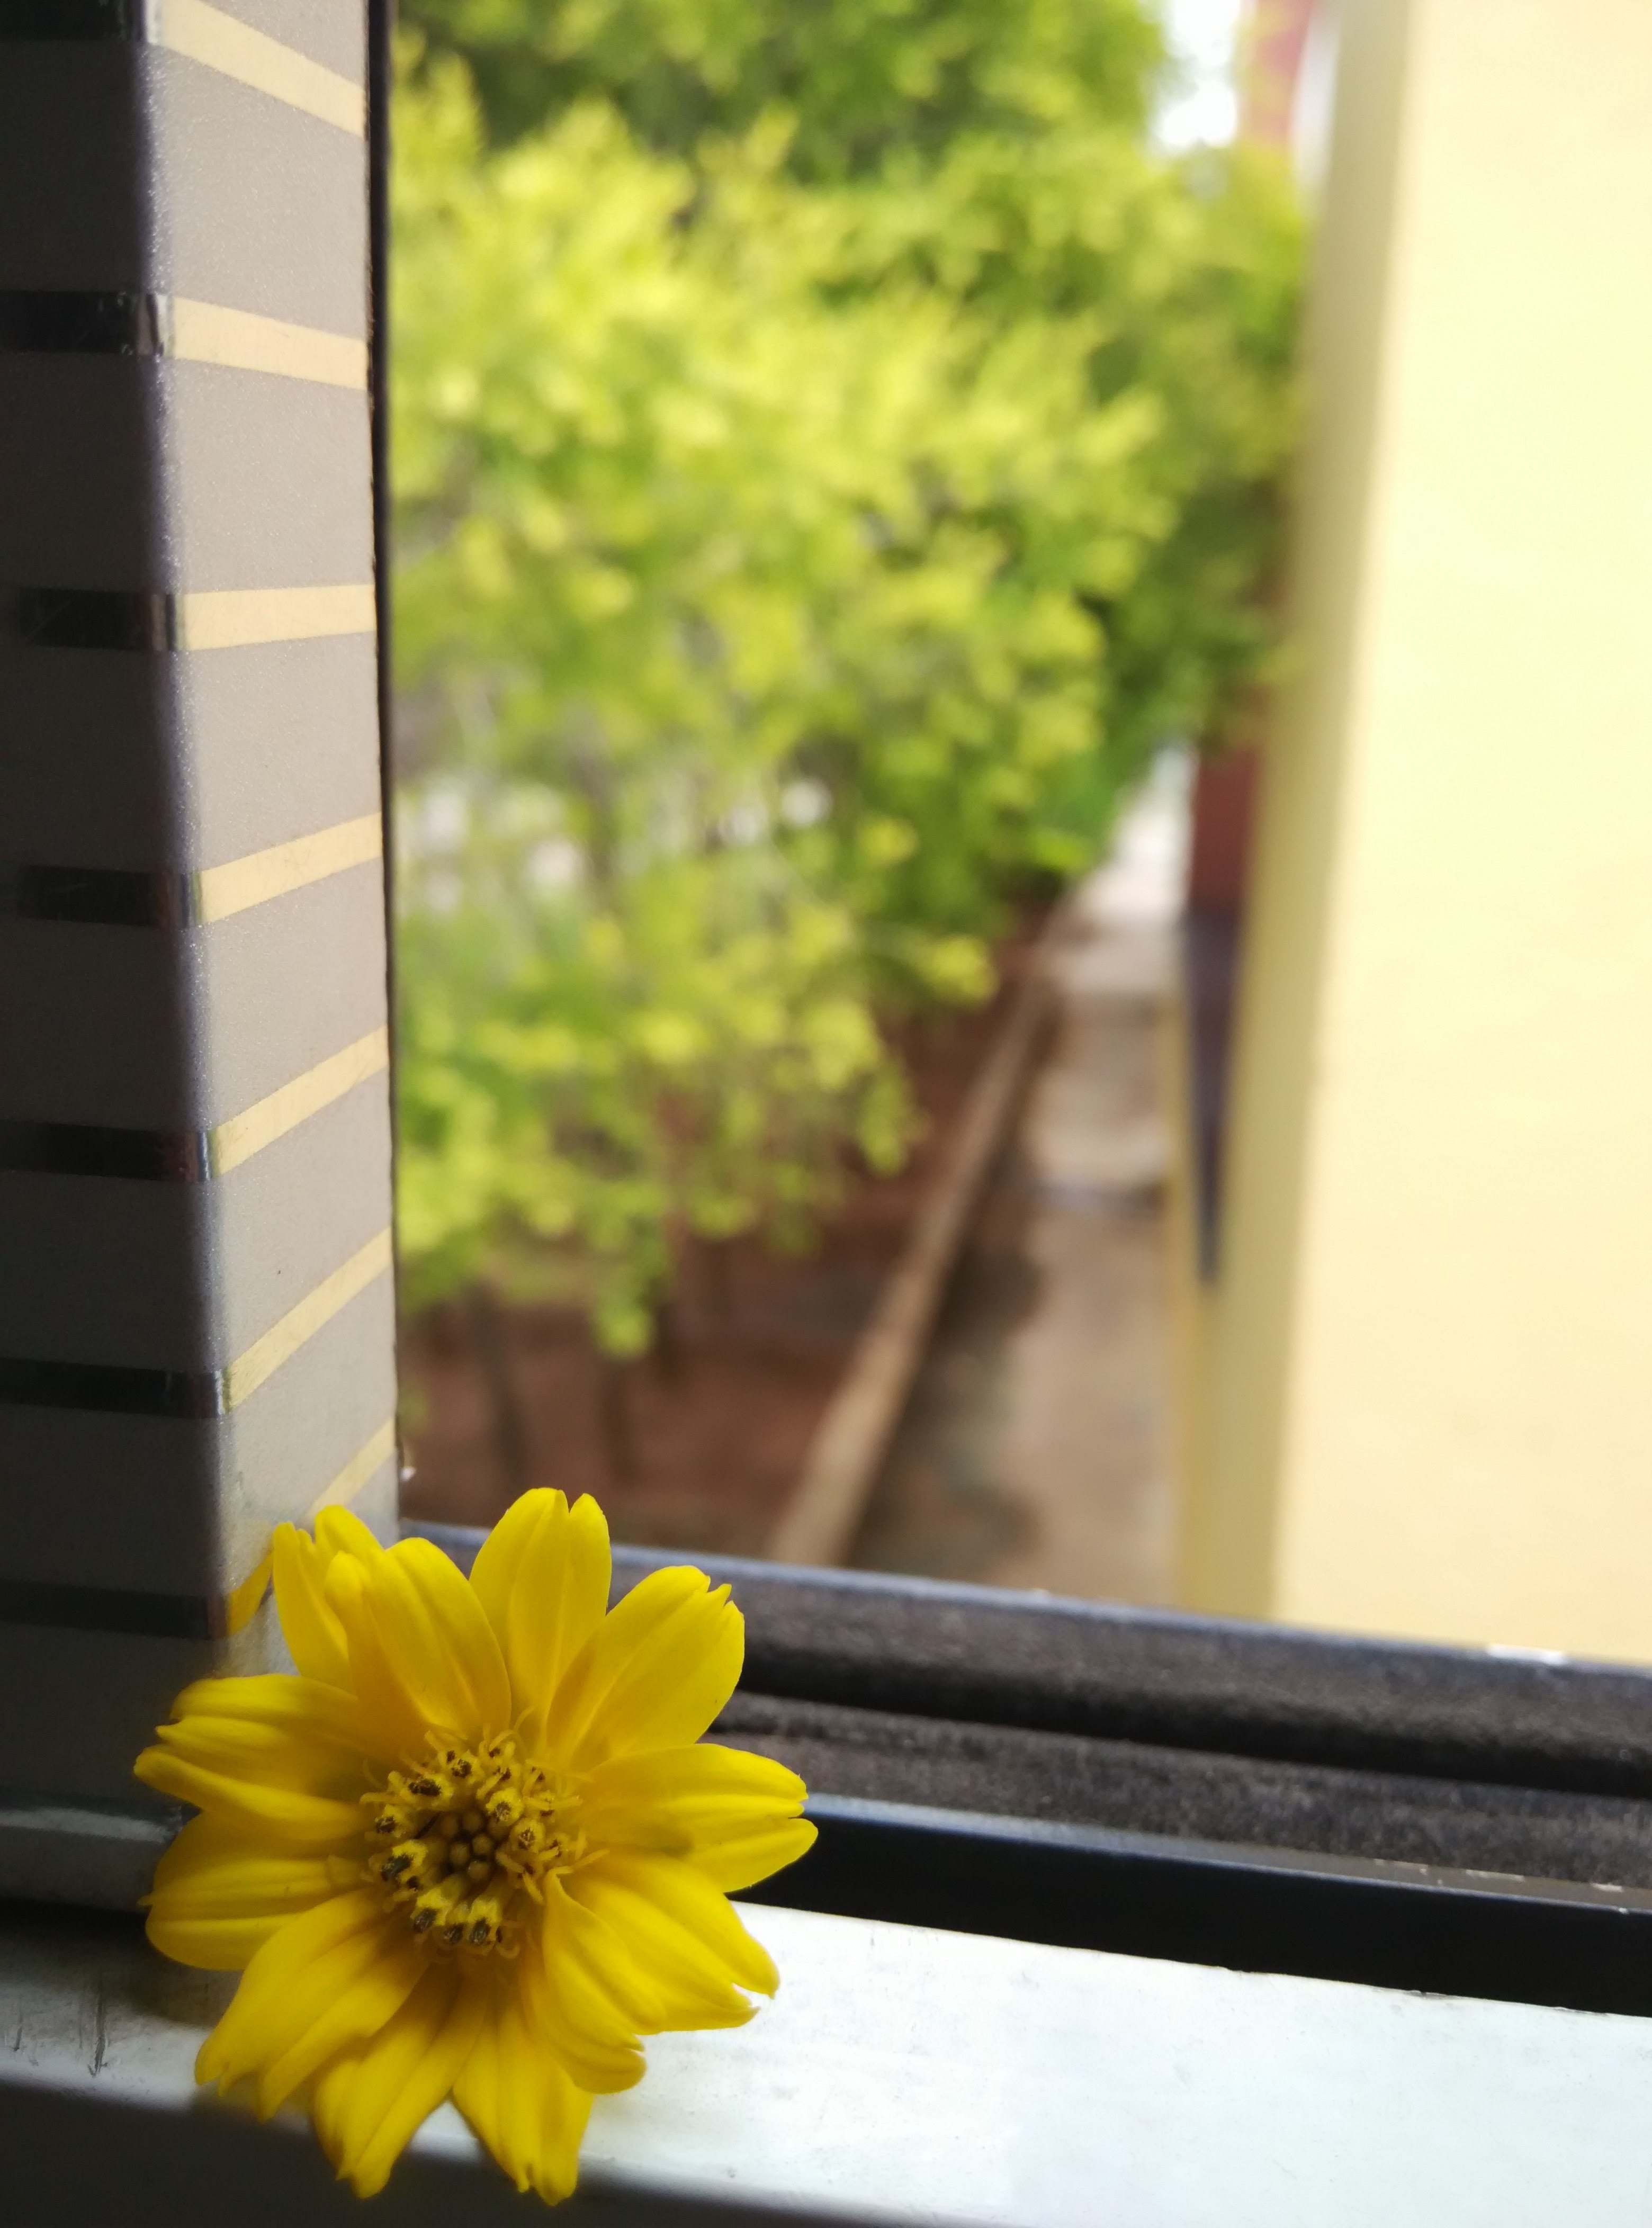
plant, sunlight, leaf, flower, window, spring, green, color, yellow, flowering plant, land plant